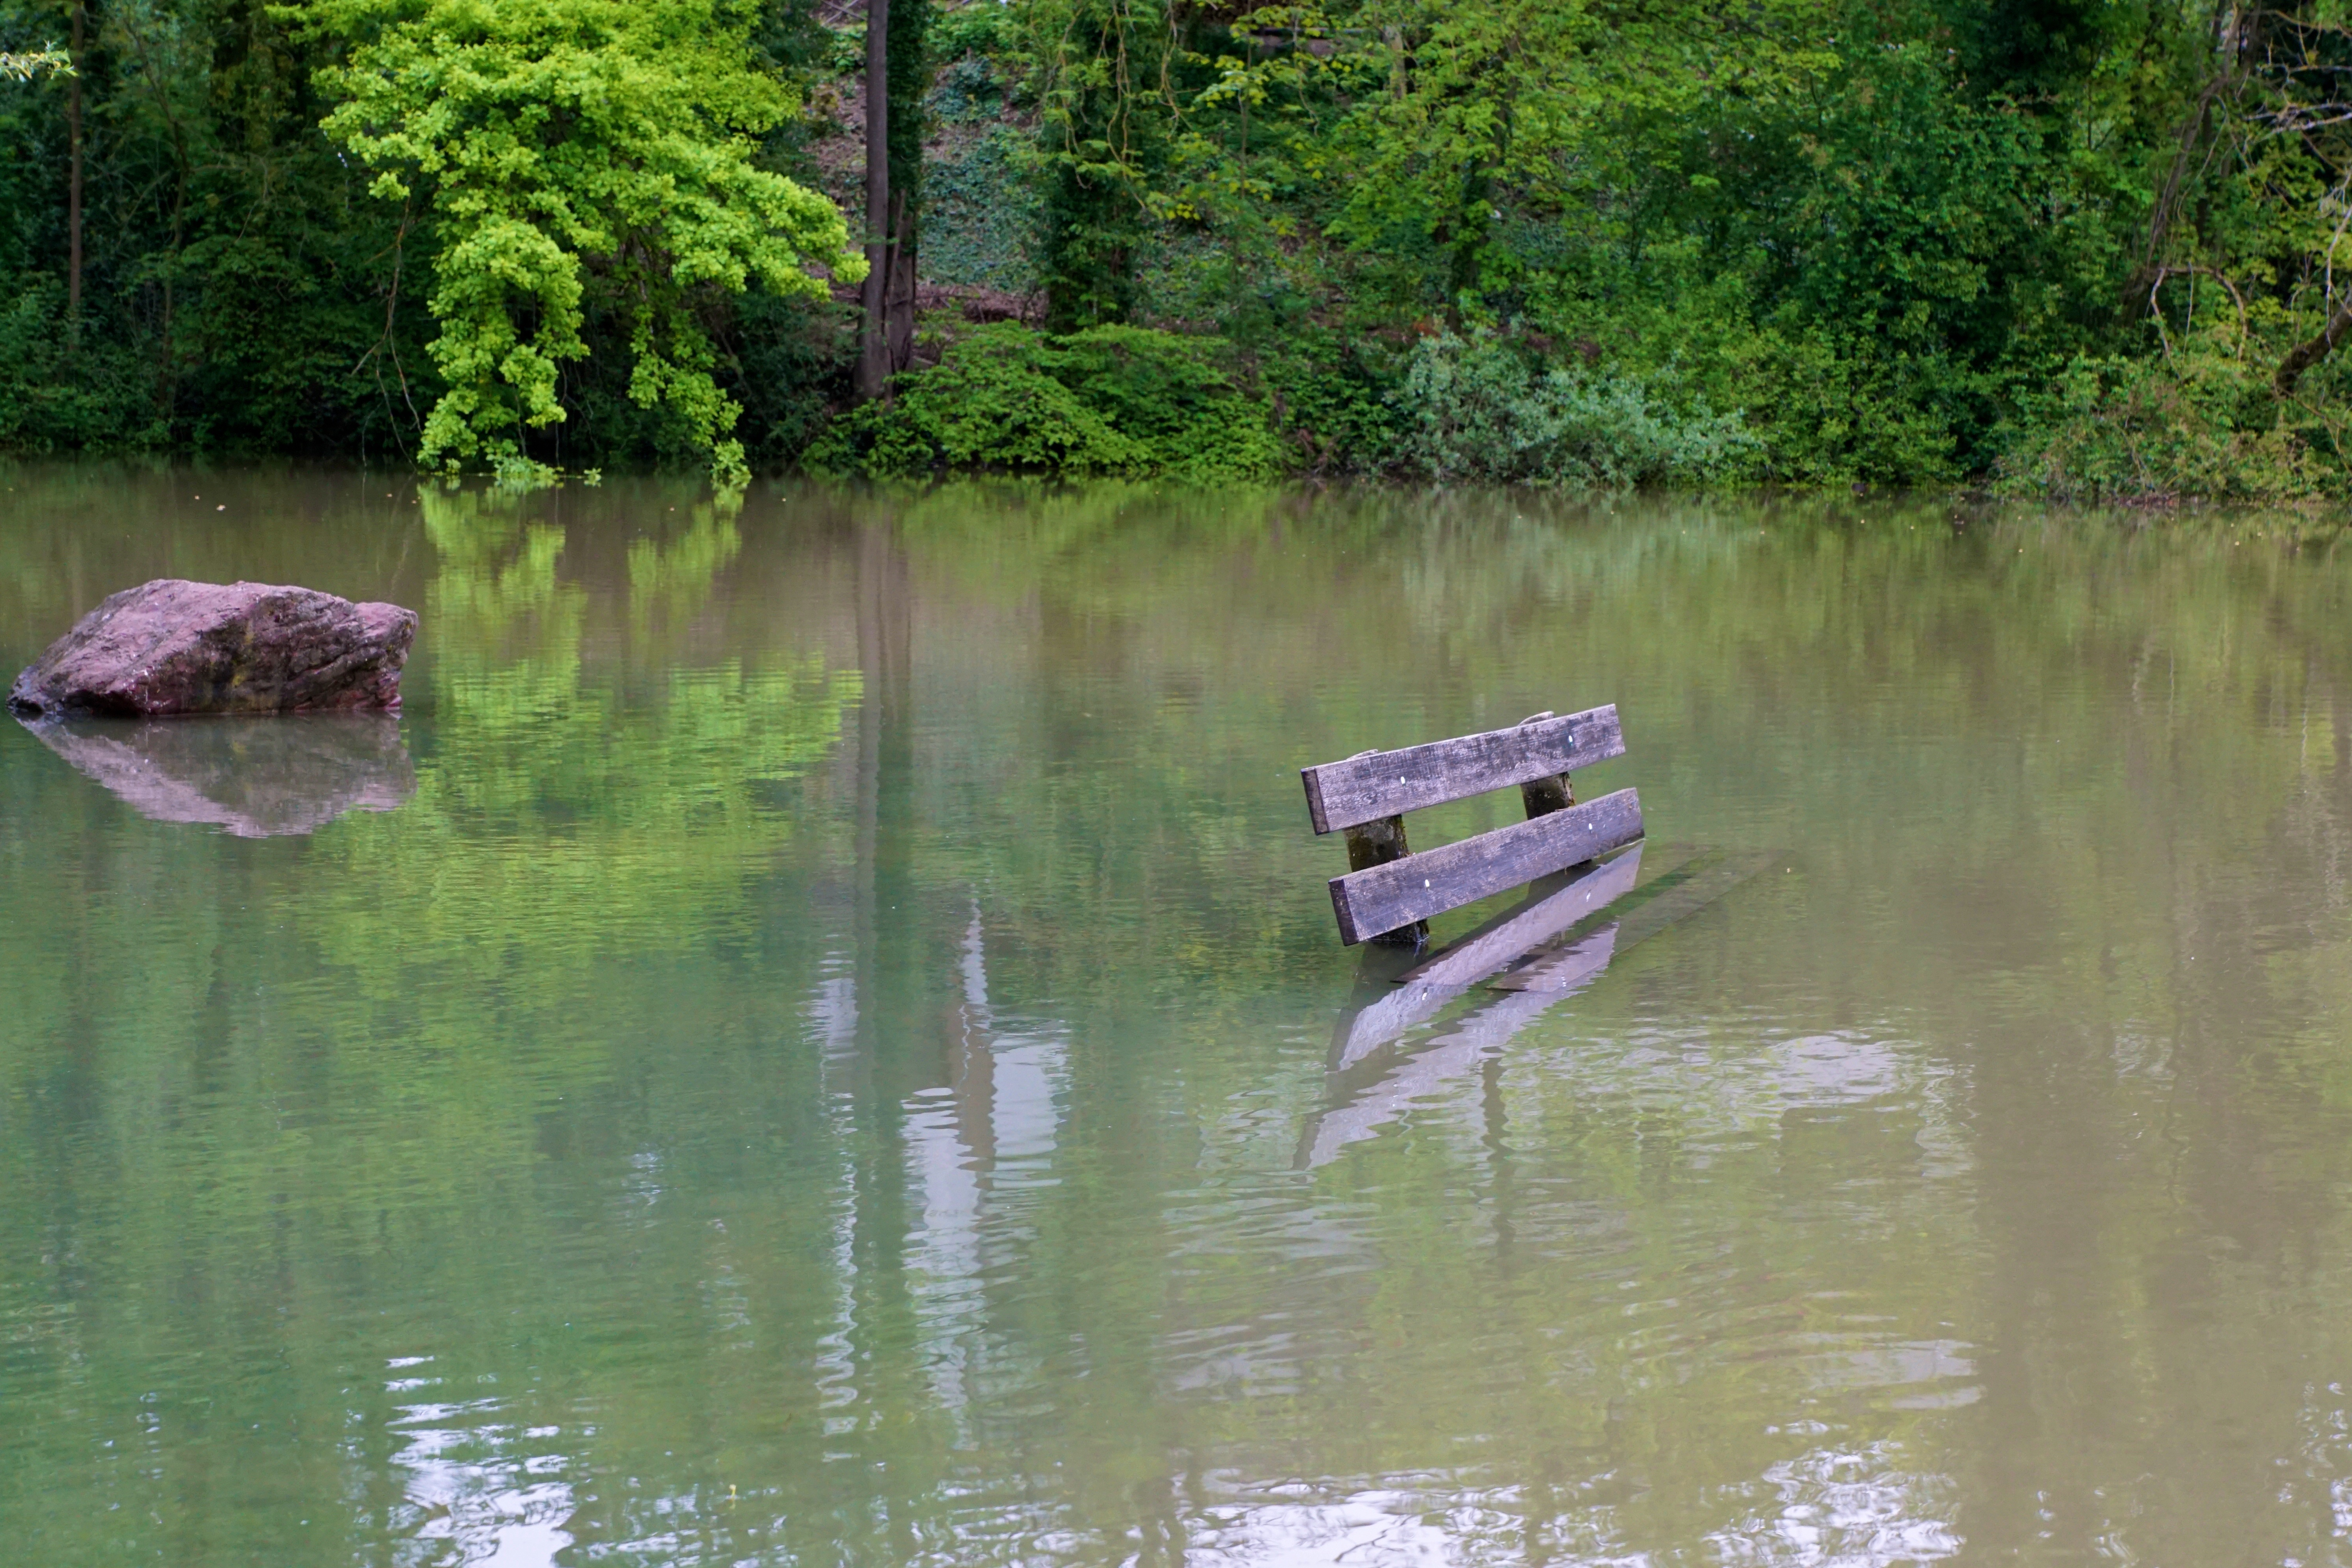
tree, water, nature, swamp, wilderness, bench, lake, river, pond, stream, reflection, vehicle, waterway, body of water, boating, wetland, habitat, flooded, force of nature, high water, fish pond, natural environment, bayou